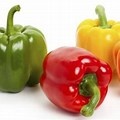
Label: capsicum